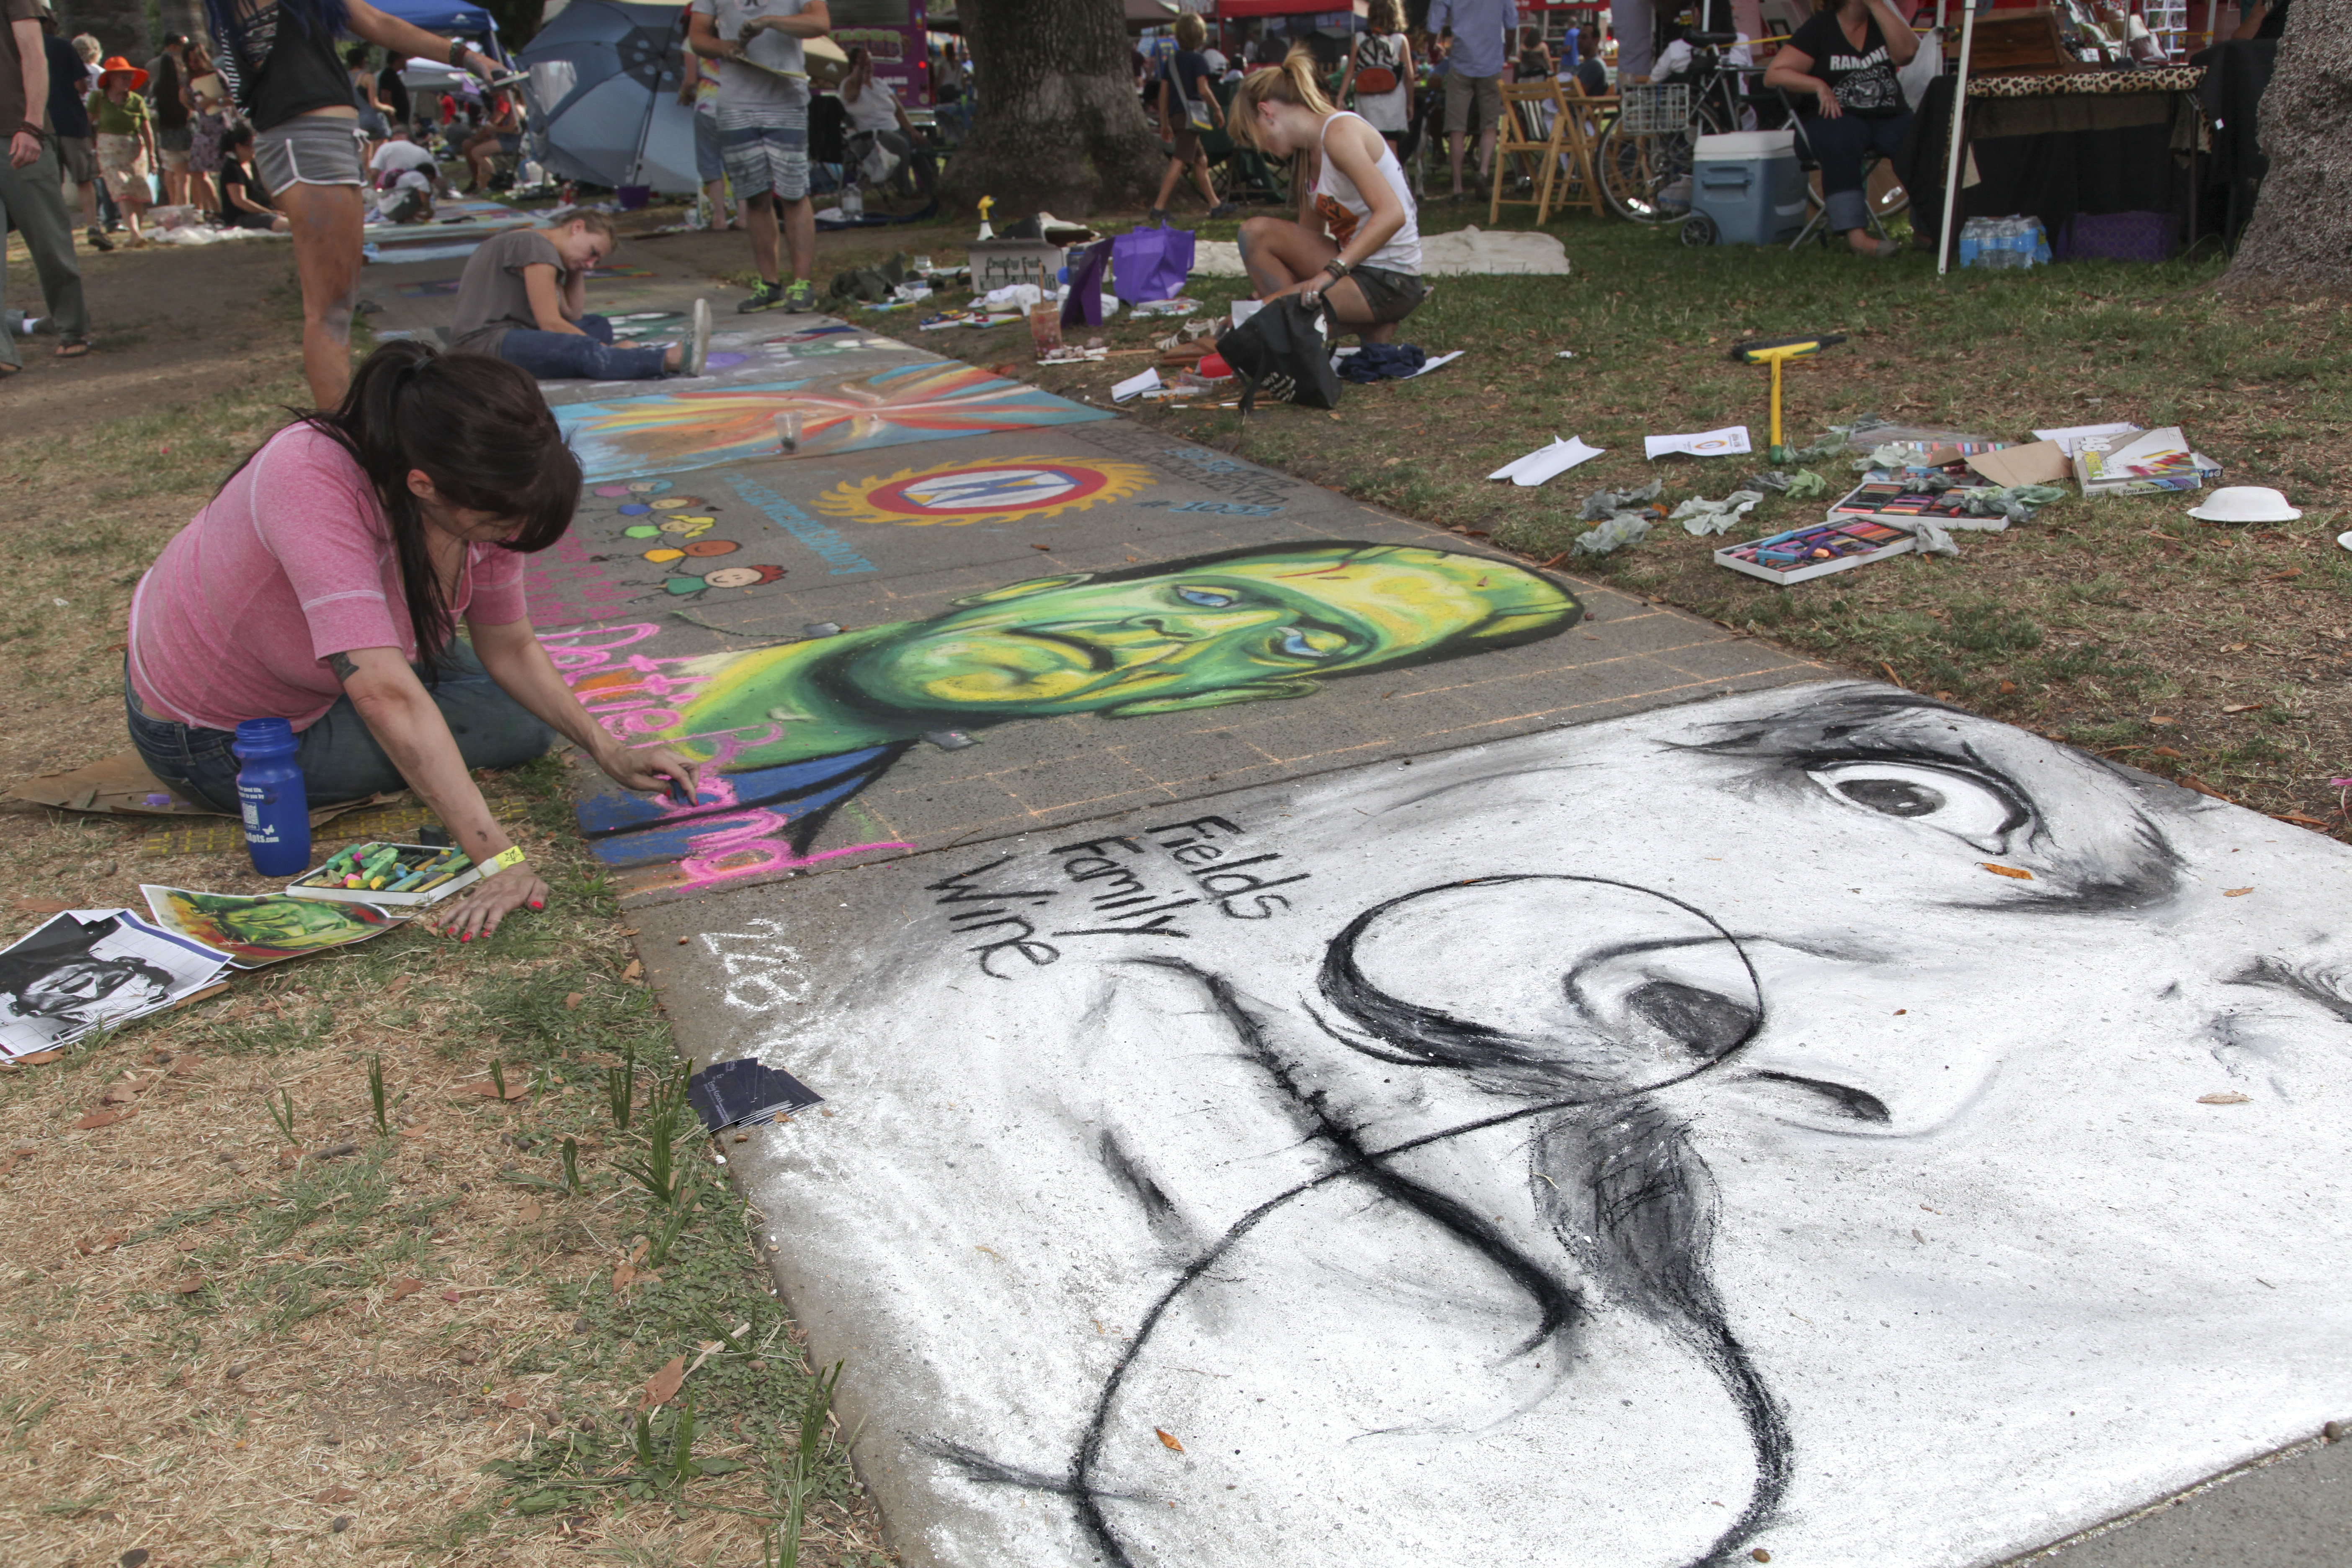
grass, sand, sidewalk, recreation, park, material, art, fun, chalk, mural, sacramento, labordayweekend, chalkitup, fremontpark